HKA test

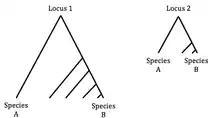
Example of Neutral Evolution - No Selection

Again suppose you have data as in the last example, only this time locus 2 has equal divergence to locus 1 and yet lower polymorphism in species B. In this case the rate of mutation in each locus is equal, so this can only be explained by a reduction in the effective population size Ne of species B, which is inferred as an act of selection.